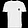
Label: T - shirt / top